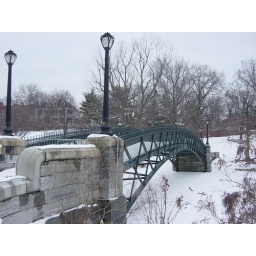
pedestrian bridge across lake in washington park